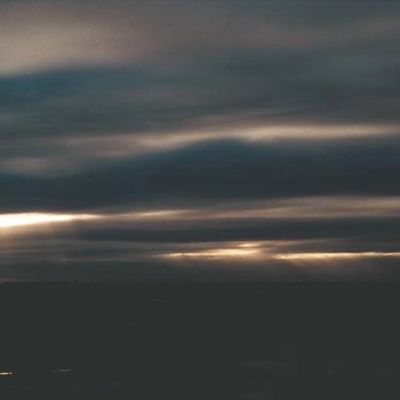
Cloud type: Stratocumulus (Sc)